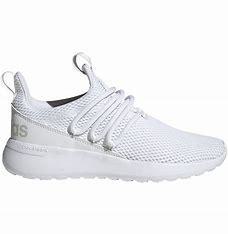
Brand: Adidas
Model: Lite Racer Adapt 3